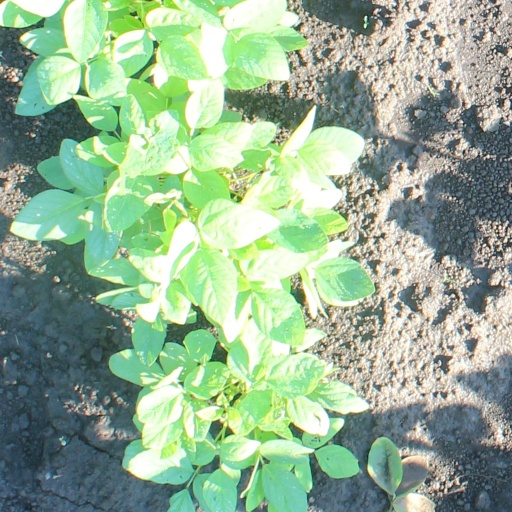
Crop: soybean